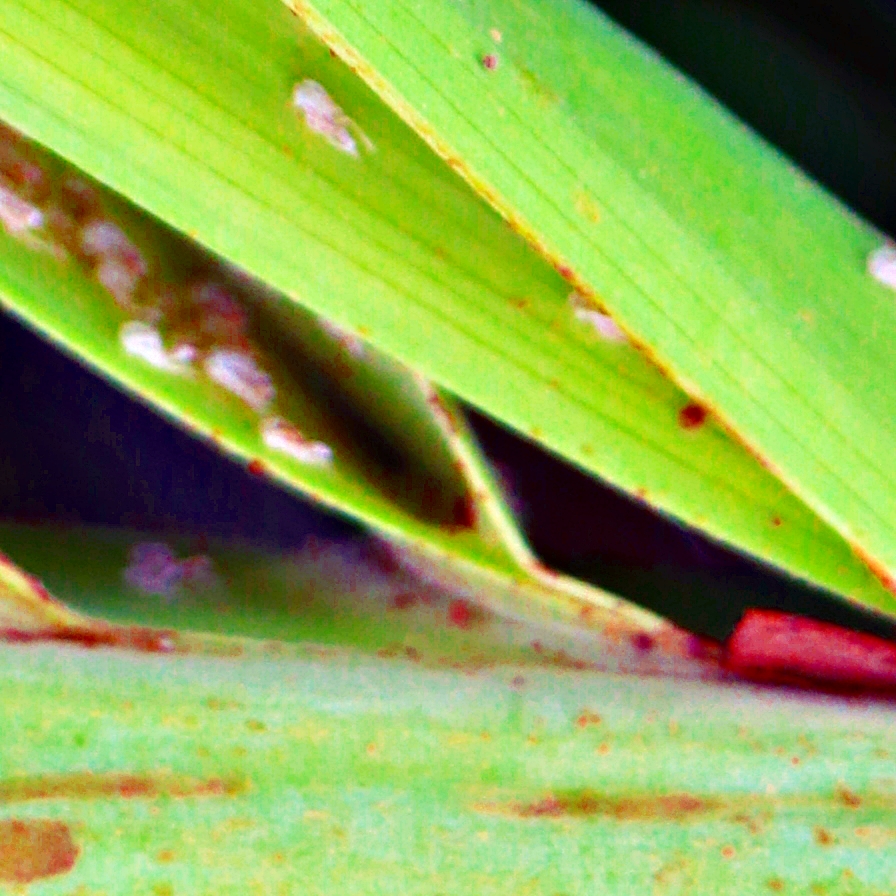
Label: Dubas